Sholem Aleichem

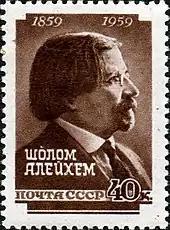
A 1959 Soviet Union postage stamp commemorating the centennial of Sholem Aleichem's birth

Sholem Aleichem died in New York on May 13, 1916, from tuberculosis and diabetes, aged 57, while working on his last novel, "Motl, Peysi the Cantor's Son", and was buried at Old Mount Carmel cemetery in Queens. At the time, his funeral was one of the largest in New York City history, with an estimated 100,000 mourners. The next day, his will was printed in the "New York Times" and was read into the Congressional Record of the United States.